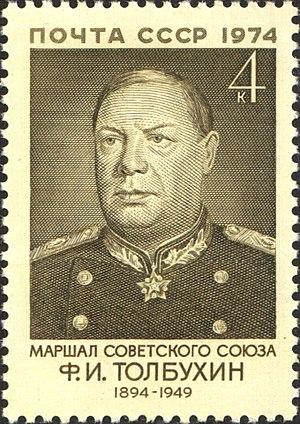
Fiodor Ivanovitch Tolboukhine, né à Androniki le 4 juin 1894 et décédé le 17 octobre 1949 à Moscou, est un militaire russe puis soviétique.